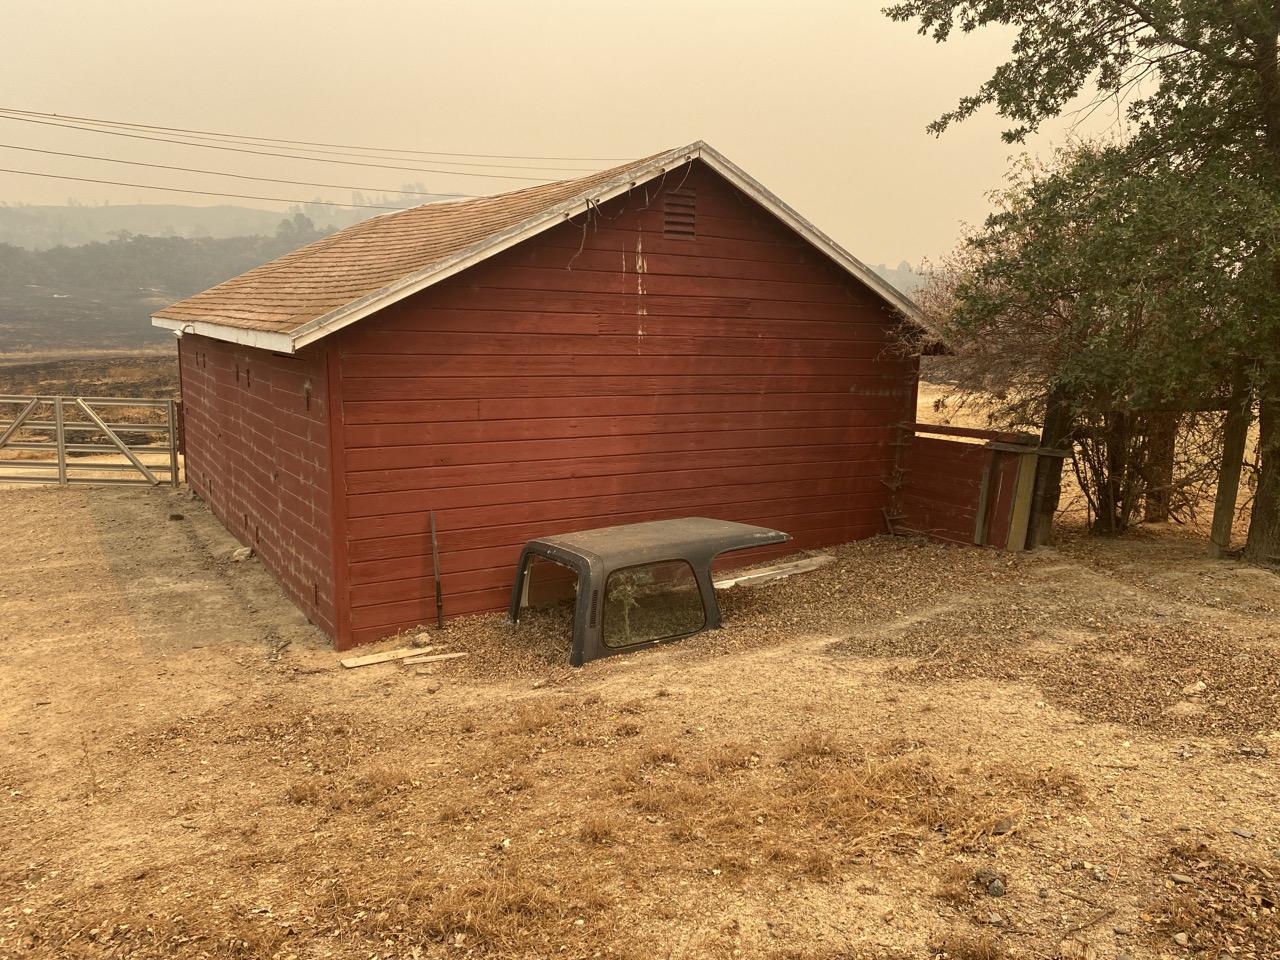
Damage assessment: no_damage